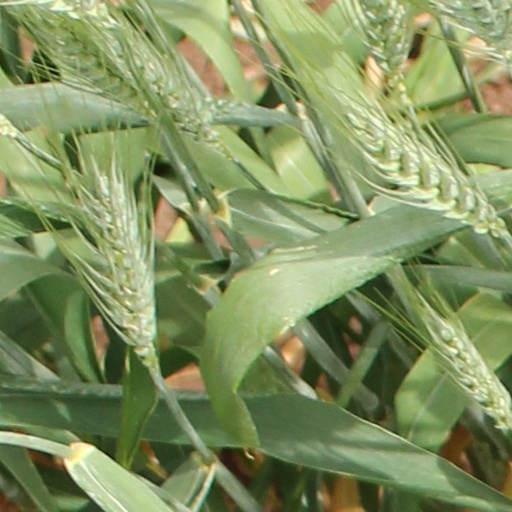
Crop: wheat